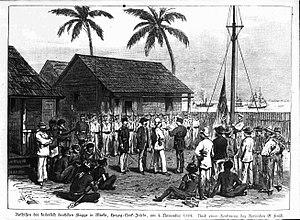
L'histoire de la Papouasie-Nouvelle-Guinée en tant qu'État souverain ne commence qu'en 1975, mais l'histoire de ce territoire et de sa population remonte à la Préhistoire et comprend de très anciennes traces d'agriculture et de civilisations comme celle de Lapita.
Les Troupes coloniales et indigènes allemandes constituent la force armée chargée de la protection et de la défense de l'Empire colonial allemand entre les années 1890 et 1918. Elles prirent notamment part à la Première Guerre mondiale au terme de laquelle elles disparurent après la défaite militaire de l'Empire allemand et le partage de ses colonies entre les nations alliées.